Sukunabikona

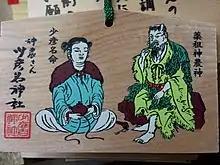
Prayer tablet (rear) of the Sukunahikona-Shrine in Osaka (Japan) showing the medicinal deities Sukunahikona (Japan) and Shennong (China)

The Sukuna hikona shrine in Ozu city, Ehime prefecture was registered by the World Monument Foundation in 2014, "Monument List of the Endangered World."